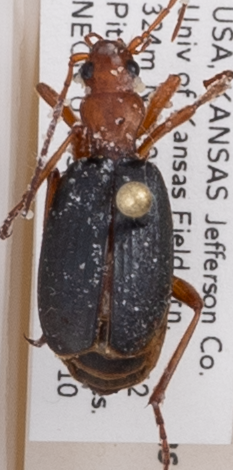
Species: Brachinus alternans
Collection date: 2018-07-10
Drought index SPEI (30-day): -0.728
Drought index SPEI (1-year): -0.436
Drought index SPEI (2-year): -0.436